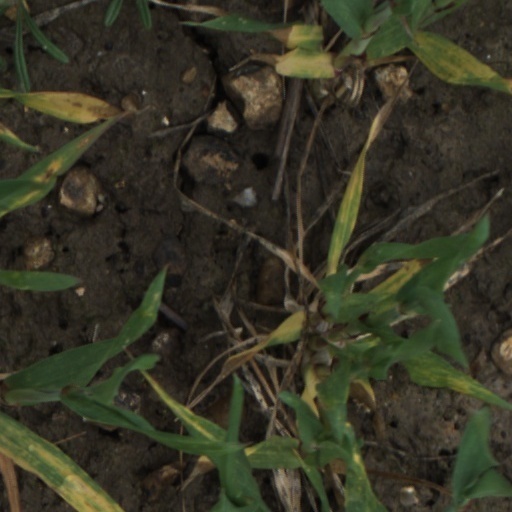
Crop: wheat